Julio Milostich

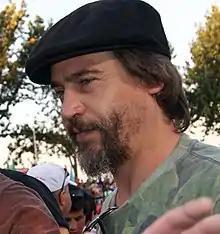
Milostich in 2009

Julio Pelegrin Milostich Muñoz (born October 5, 1966) is a Chilean theater, film and television actor.